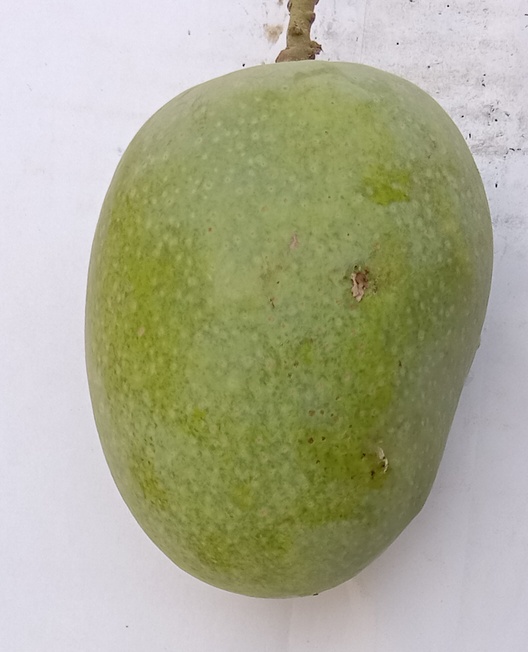
Mango variety: Anwar Ratool